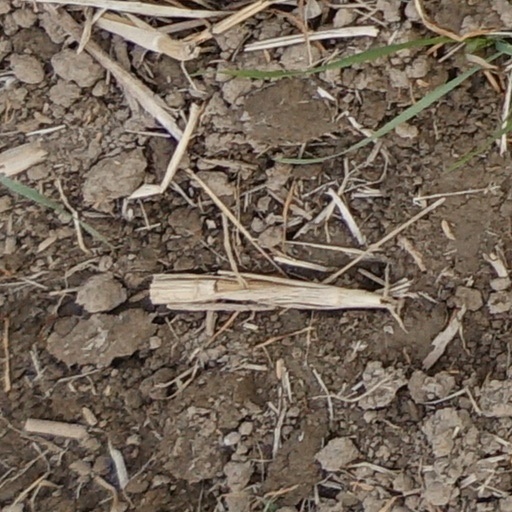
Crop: wheat